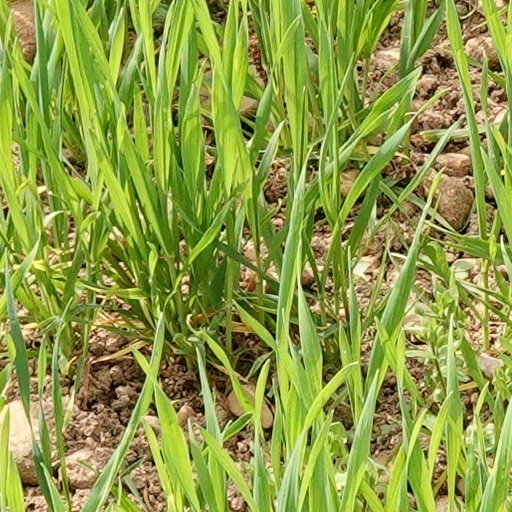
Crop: wheat